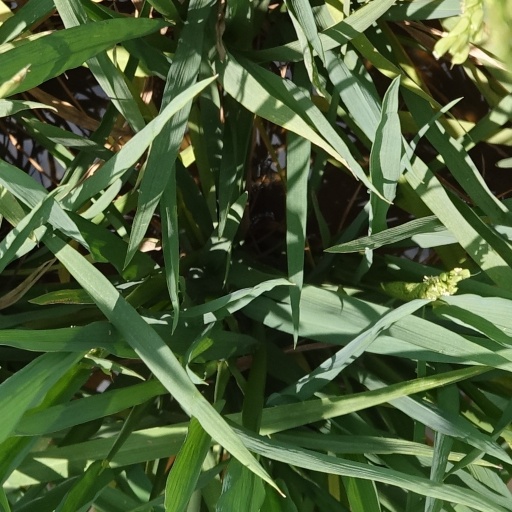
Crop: rice